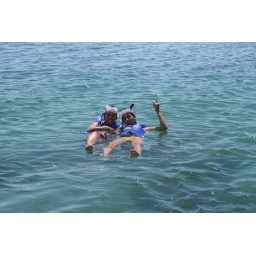
Crystal clear blue waters of Cano Island - Snorkel with us in a Cano Island Tour.